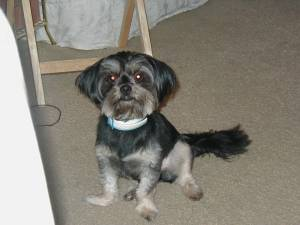
Breed: yorkshire terrier